Anatomy

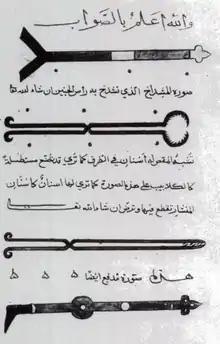
Surgical instruments were invented by Abulcasis in the 11th century

Humans have the overall body plan of a mammal. Humans have a head, neck, trunk (which includes the thorax and abdomen), two arms and hands, and two legs and feet.